Battle of Shizugatake

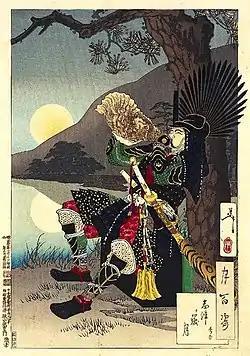
"One Hundred Aspects of the Moon" No.67, by Yoshitoshi:The Moon and Hideyoshi at the Battle of Shizugatake.

As a result of the battle, Oichi's young daughters with Azai Nagamasa (Katsuie's step-daughters) were allowed to leave Kitanosho Castle unscathed and became Hideyoshi's adoptive daughters. In June 1583, Oda Nobutaka was soon pressured by both Hideyoshi and Nobukatsu into committing suicide, eliminating him from the competition. Nobutaka wrote a death poem cursing Hideyoshi and implying that he had been involved in his father Oda Nobunaga's death.